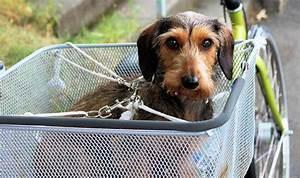
dog